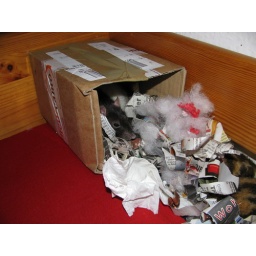
Drops likes to sleep in her little box on my bed :)